Farah Alibay

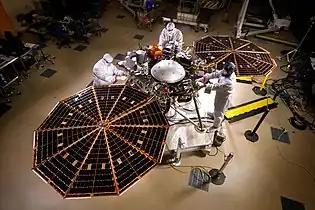
The Mars "InSight" lander

After her master's degree, Alibay participated in the NASA Academy internship at Goddard Space Flight Center through which she was introduced to the many NASA centres and activities. It was there that she discovered her passion for robotic planetary exploration. She interned at NASA's Jet Propulsion Laboratory while she worked on her PhD.